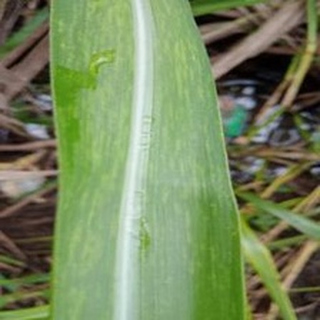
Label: sugarcane_mosaic